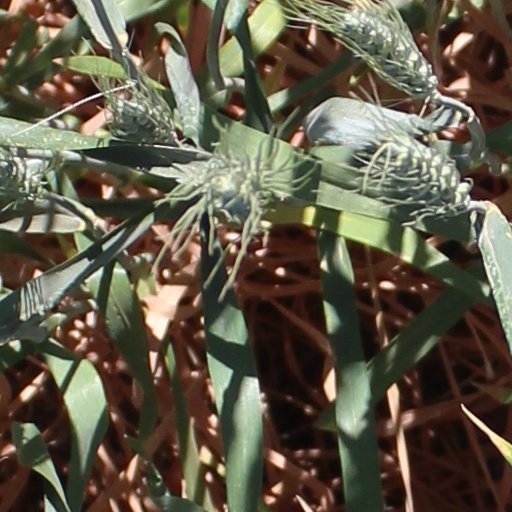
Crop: wheat